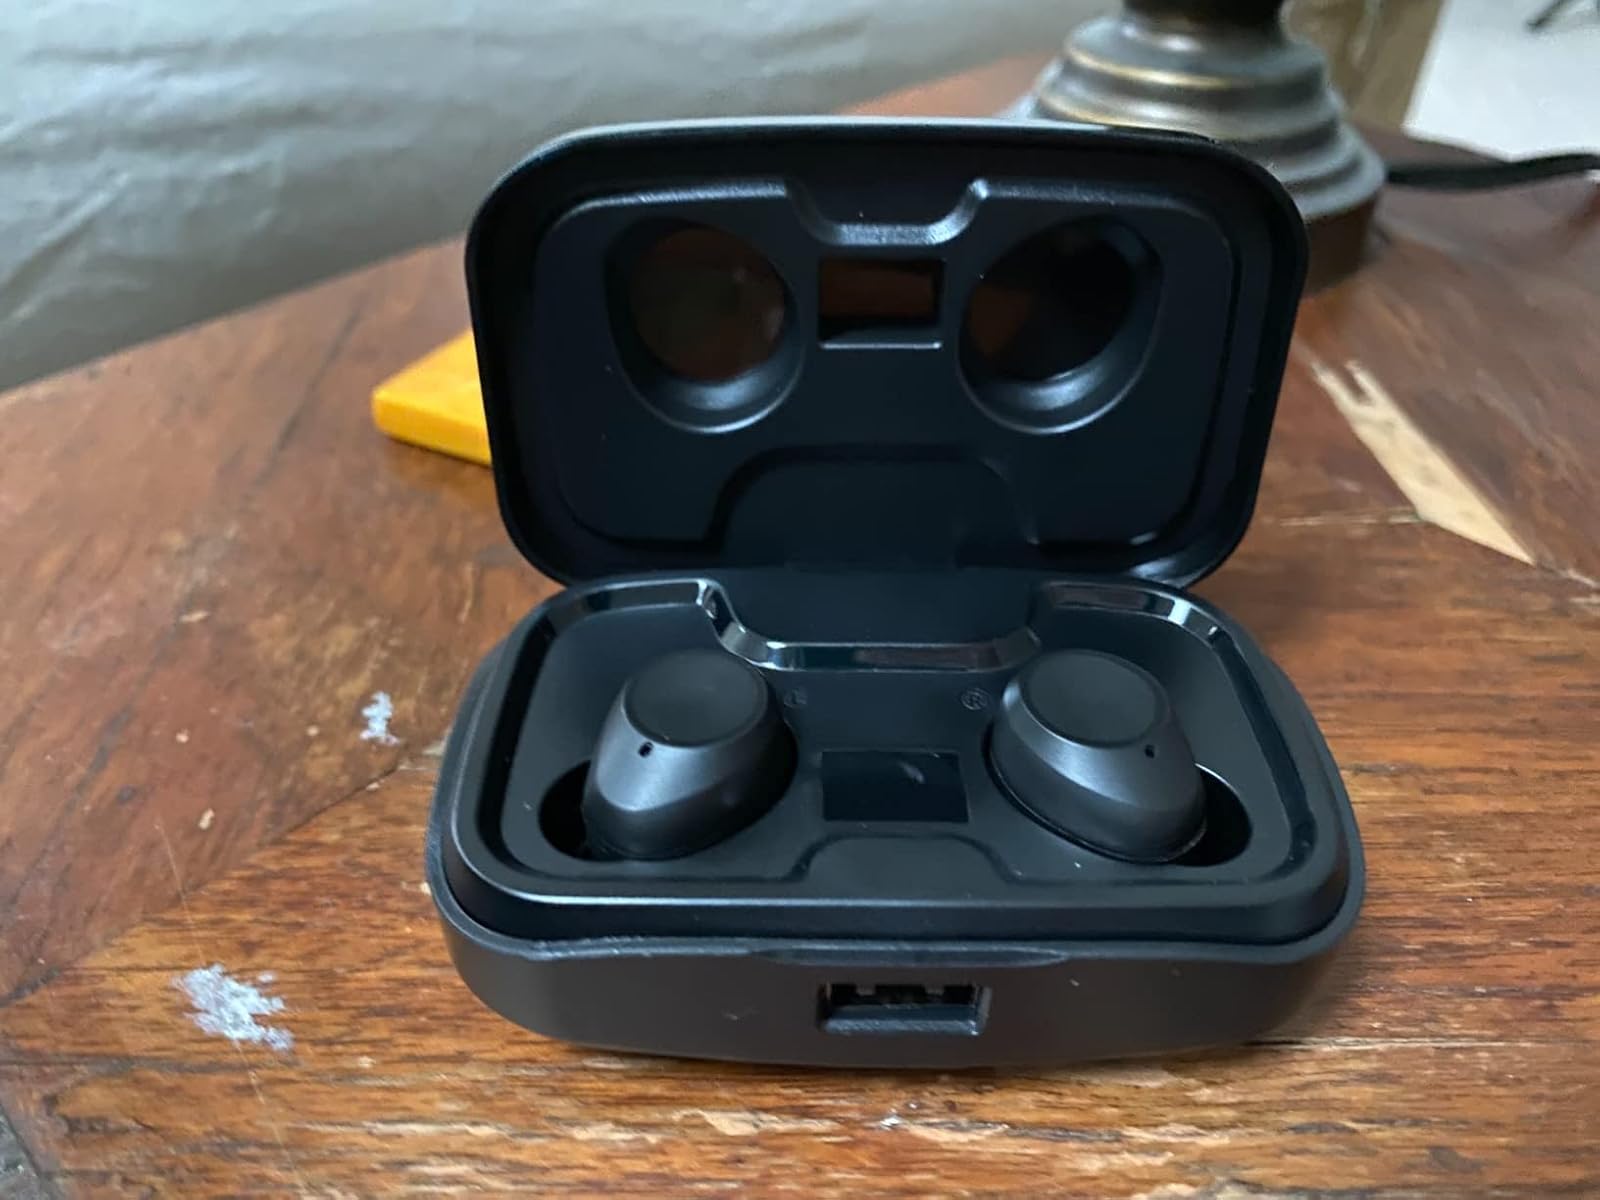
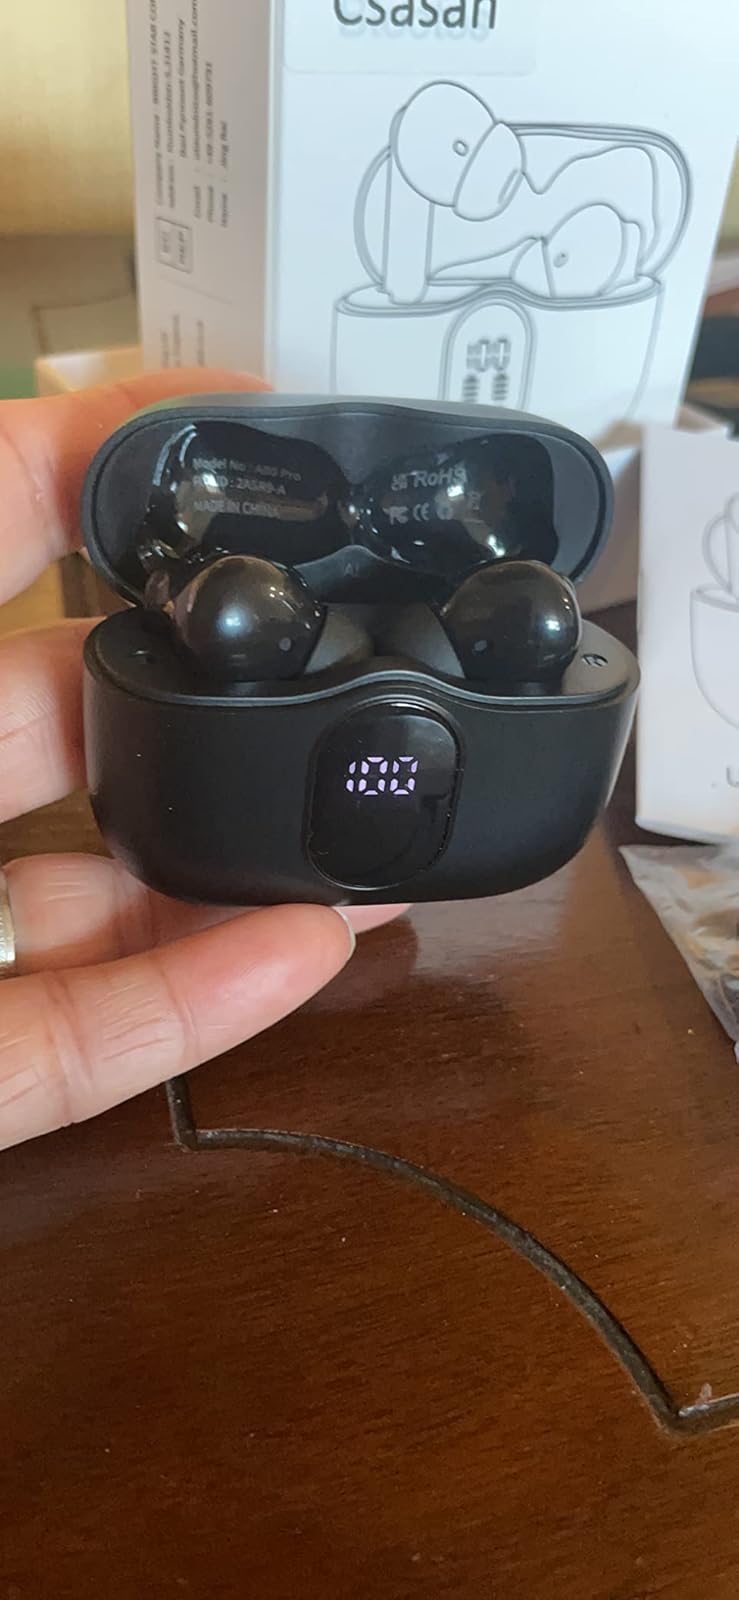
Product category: earbuds
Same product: no